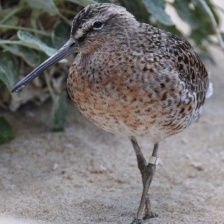
Species: SHORT BILLED DOWITCHER
Scientific name: LIMNODROMUS GRISEUS